Cyclone Beni

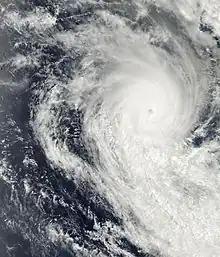
Cyclone Beni near its peak intensity on 29 January, between Vanuatu and New Caledonia

Severe Tropical Cyclone Beni was an intense tropical cyclone that affected four countries, on its 18-day journey across the South Pacific Ocean during January and February 2003. The system originally developed during 19 January as a weak tropical disturbance within the monsoon trough, to the northeast of the Santa Cruz Islands. Over the next few days the system gradually developed further before it was classified as a tropical cyclone and named Beni during 24 January.